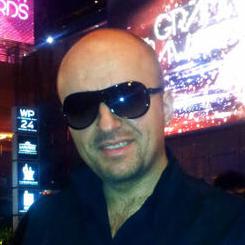
Age: 33